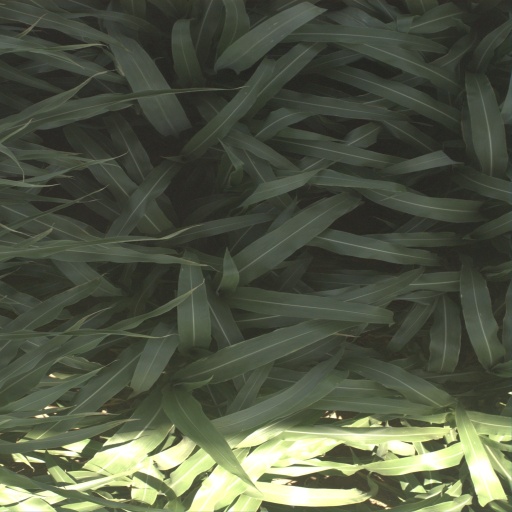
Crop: sorghum